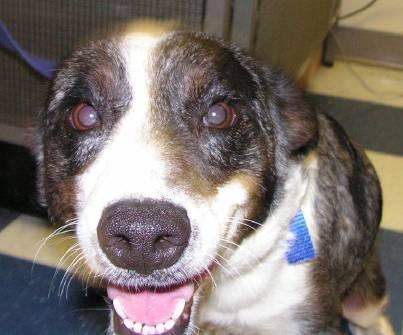
dog